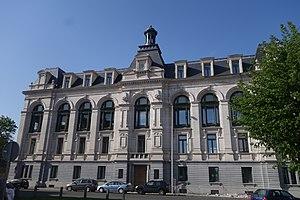
Bâtiment central de l'École royale de médecine vétérinaire de Cureghem, inauguré en 1892 et abandonnée en 1991 lorsque la Faculté de médecine véterinaire de l'université de Liège fut transférée à Liège. This is a photo of a monument in Brussels, number: 2003-0017/0
La Faculté de médecine vétérinaire, parfois historiquement dénommée Cureghem, est une faculté de l'université de Liège, établie à Liège en Belgique, fondée en 1832 en tant qu'École Royale de Médecine vétérinaire de Cureghem à Bruxelles. Il s'agit de la plus ancienne école de vétérinaires en Belgique, seule à dispenser un enseignement complet du métier de vétérinaire en Communauté française de Belgique.